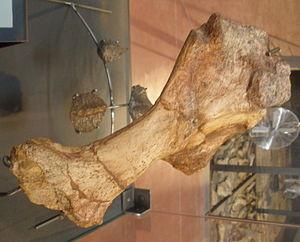
Struthiosaurus est un genre éteint de dinosaures ornithischiens herbivores, un ankylosaurien de la famille des nodosauridés qui vivait en Europe à la fin du Crétacé supérieur. Il est rattaché à la sous-famille des struthiosaurinés, à laquelle il a donné son nom, par J. I. Kirkland et ses collègues en 2013.